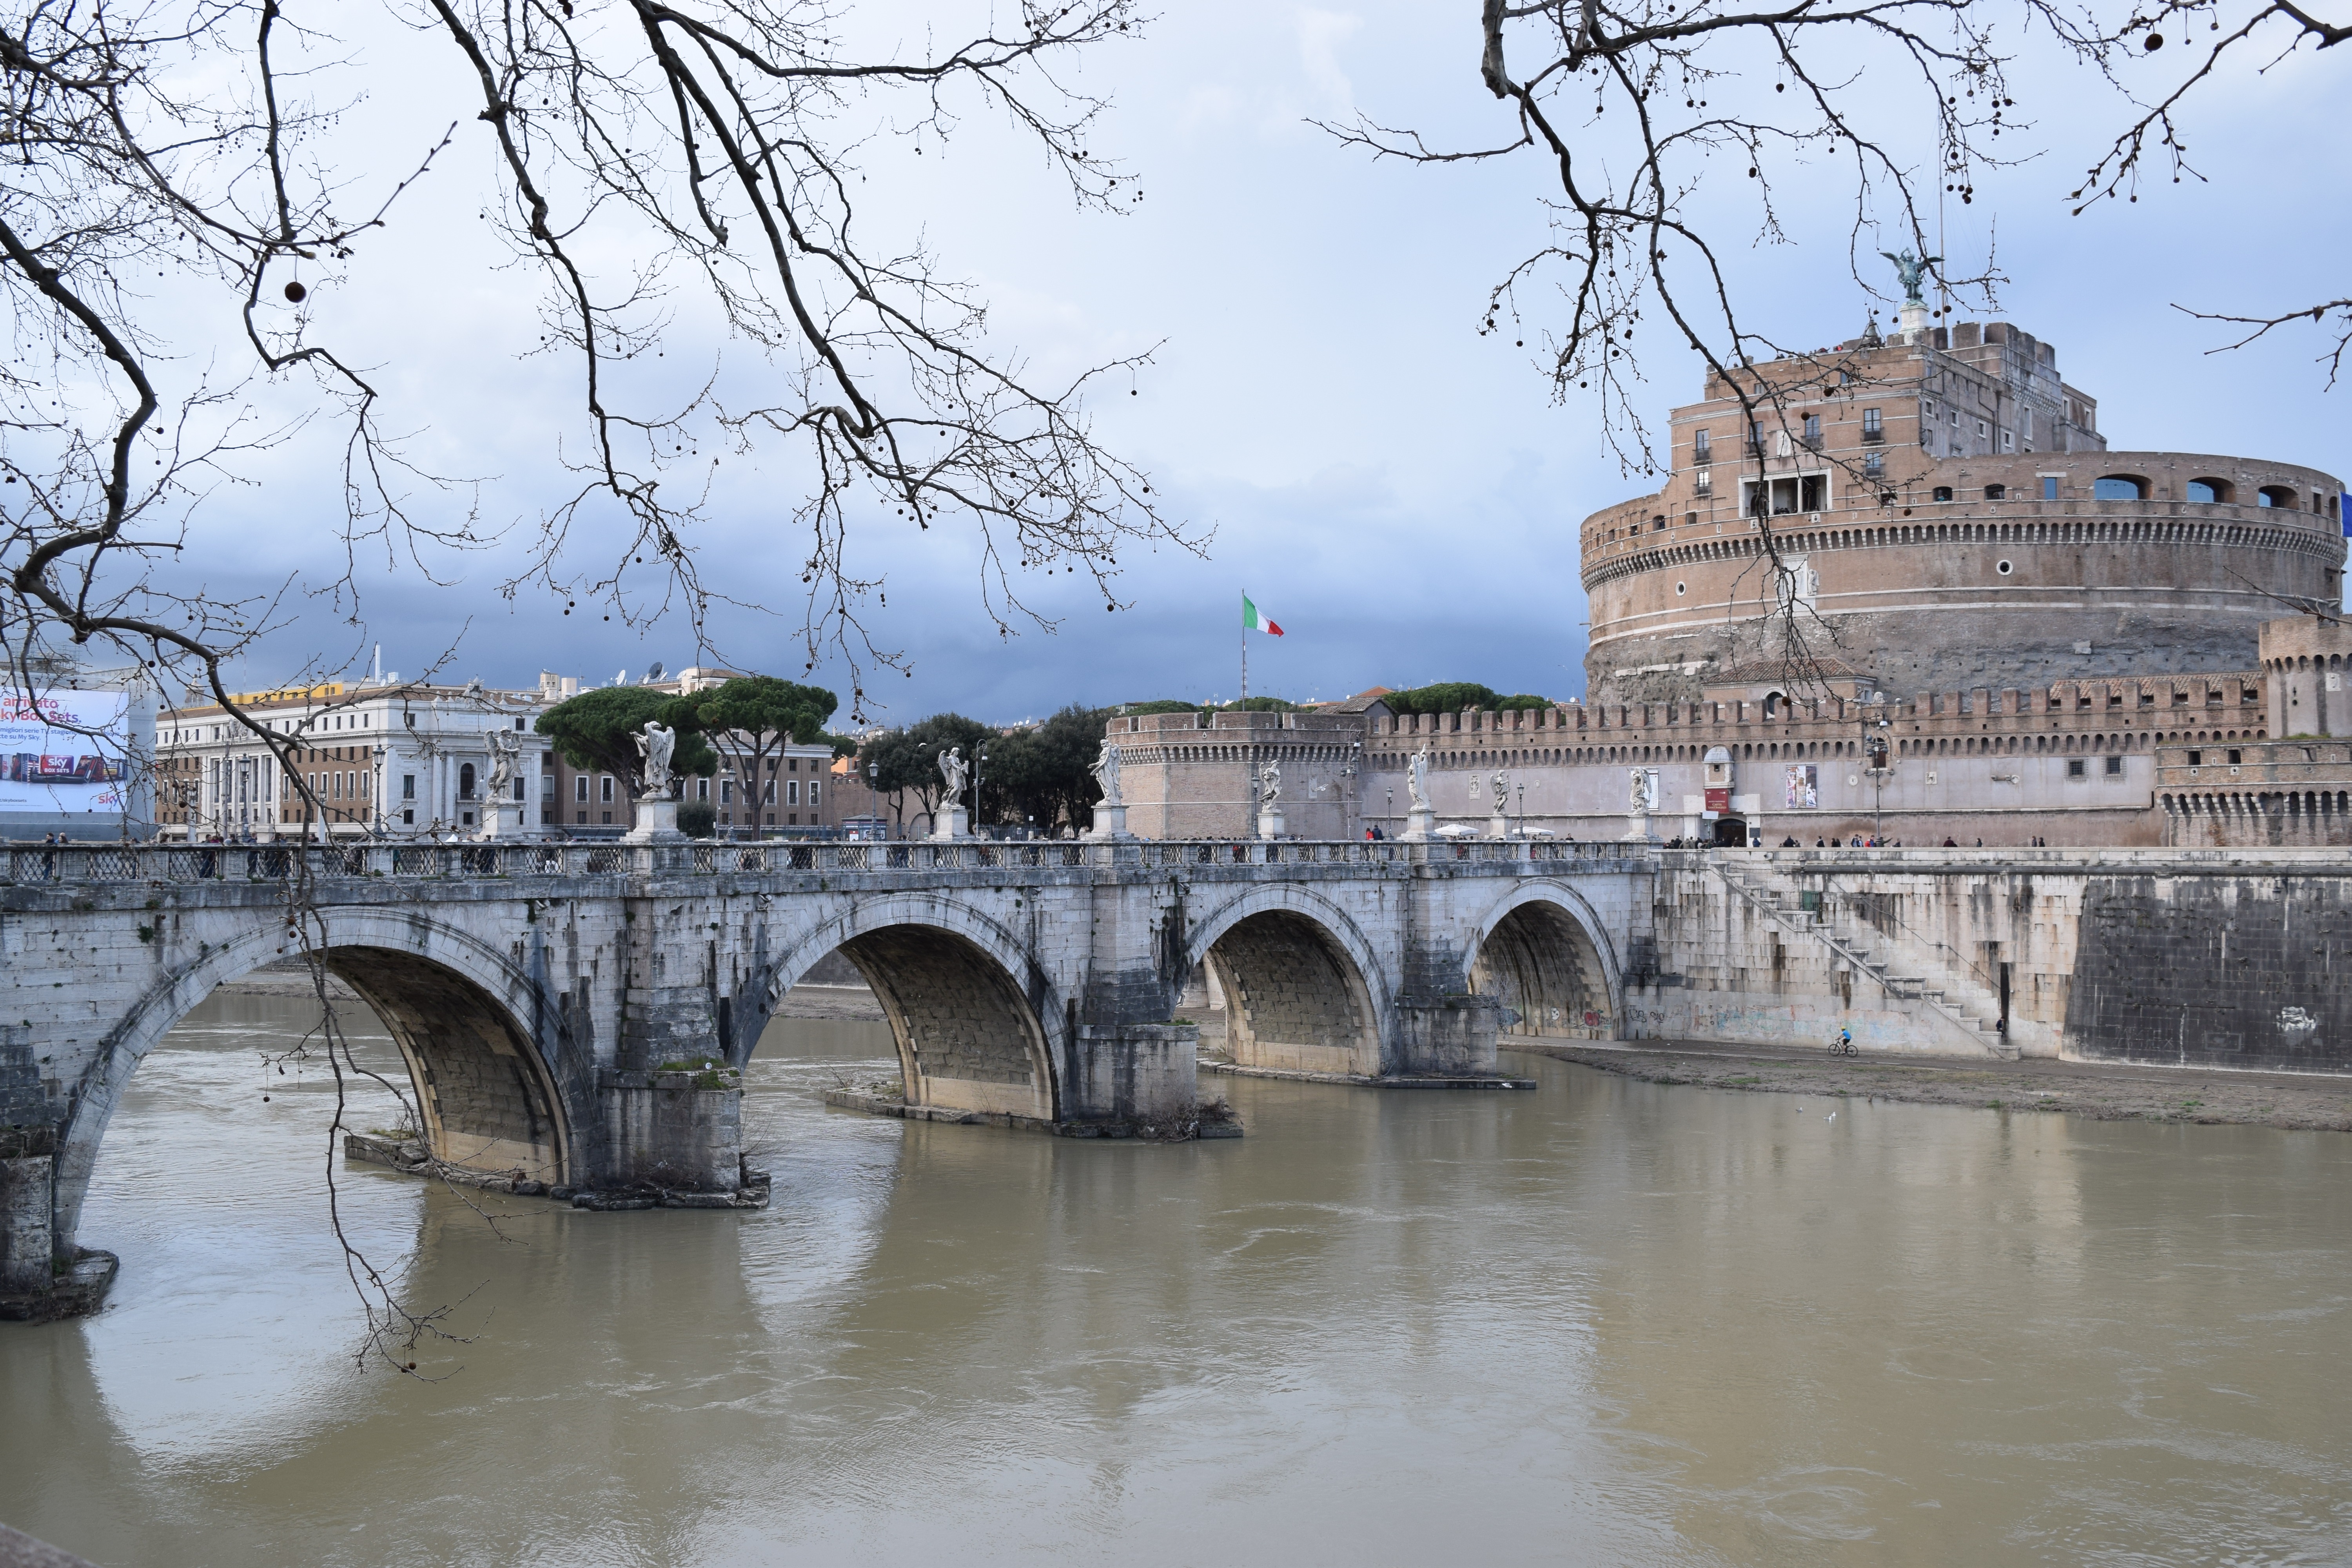
water, bridge, river, reflection, landmark, waterway, rome, temple, tiber, castel sant angelo, ancient rome, ancient history